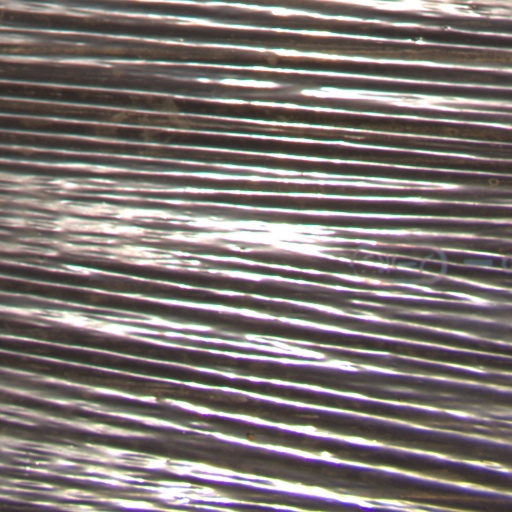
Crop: Jerusalem artichoke